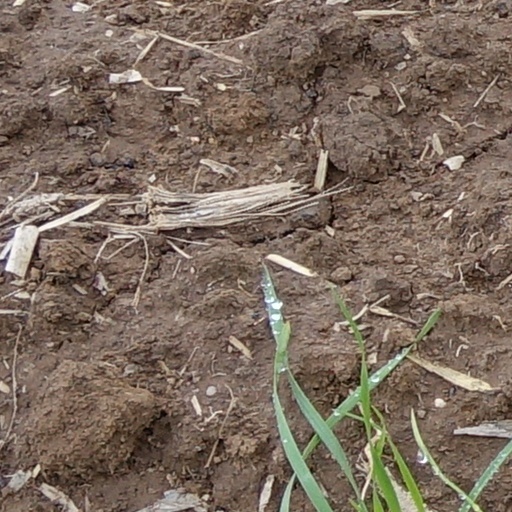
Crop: wheat